Nossa Senhora do Monte, Cape Verde

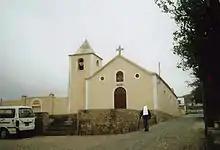
Pilgrimage Church.

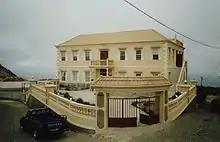
School.

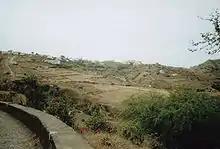
General view from the North.

It was founded in 1826, and a few years later it became the seat of a bishop. In 1862 Nossa Senhora do Monte became a place of pilgrimage. There are a sightworthy Catholic pilgrimage church and a smaller Adventist Church in the village. Several shops and small bars are to be found in Main Street. Several times a day, Nossa Senhora do Monte can be reached by ""Aluguer"" bus from Nova Sintra.